Pebble Beach Concours d'Elegance

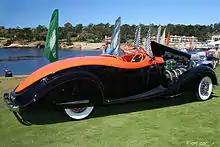
1935 Duesenberg Model J Gurney Nutting Speedster

The 2006 event saw 175 cars lining the 18th green and hole of Pebble Beach Golf Links with 25 judged classes, with cars brought to Pebble Beach from 27 states and 13 countries (including the U.S.). The event describes itself as ""Exhibiting prewar and postwar automobiles along with the latest in concept car designs, the Pebble Beach Concours d'Elegance is the premiere concours in the world.""